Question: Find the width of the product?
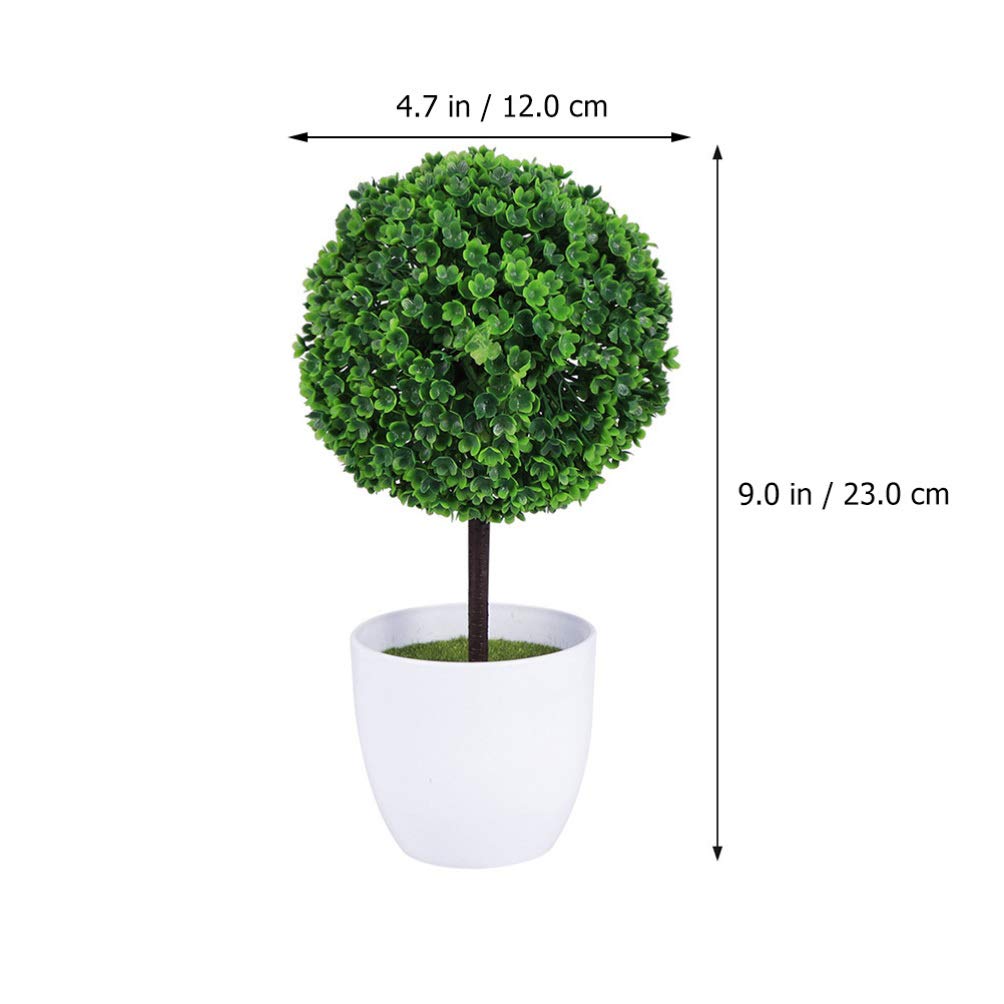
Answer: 4.7 inch